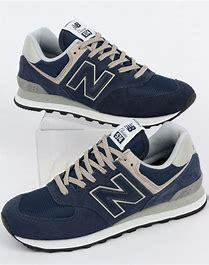
Brand: New
Model: Balance New Balance 574 Series